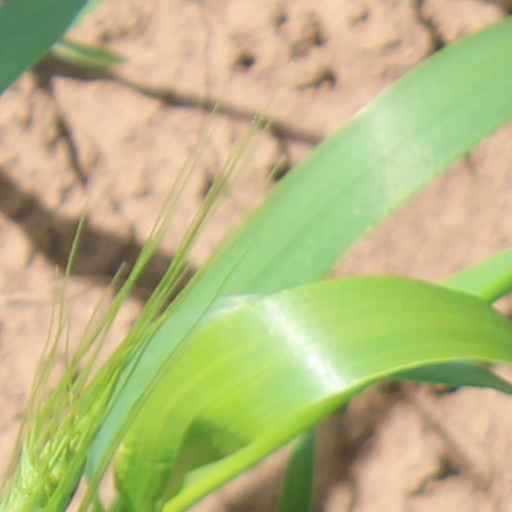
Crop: wheat